Kaospilot

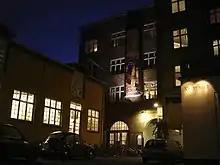
The Kaospilot Building in Mejlgade - 2006

The education accepts around 35-37 students each year with a minimum age of 21, through a rigorous selections process. Kaospilot programs teach in the fields of leadership, business design, process design and project design. The educational philosophy focuses on personal development, value-based entrepreneurship, creativity and social innovation. The Kaospilot program has been named as one of the world's 10 best schools for innovation and entrepreneurship by "Fast Company", and by "Business Week" as one of the top design schools in the world. Kaospilot has inspired schools in Australia, Norway, Sweden, and the Netherlands.